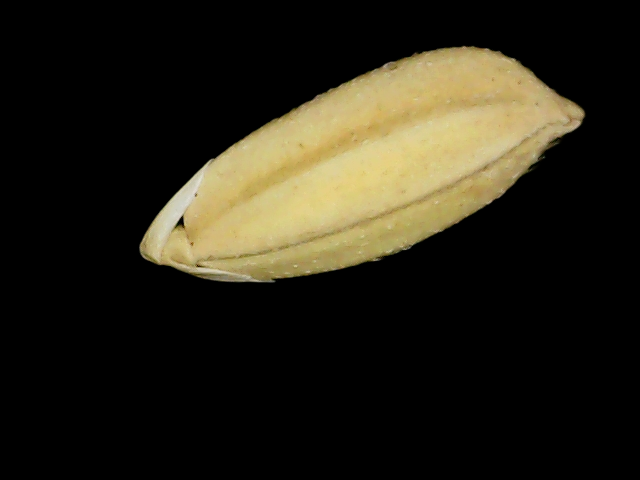
Rice variety: Binadhan08